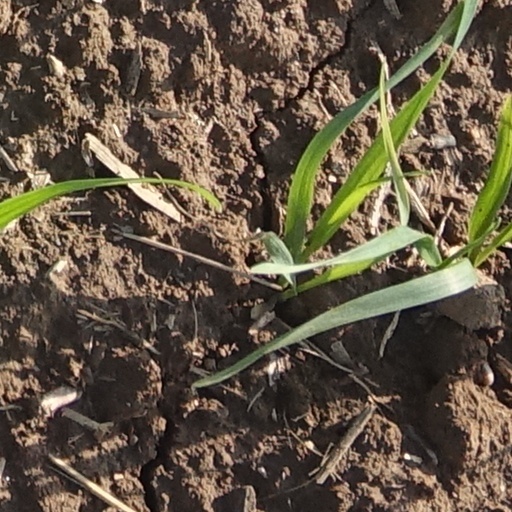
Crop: wheat